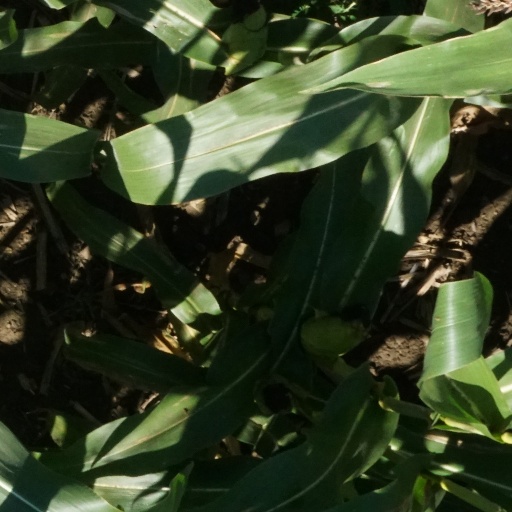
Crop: maize; corn